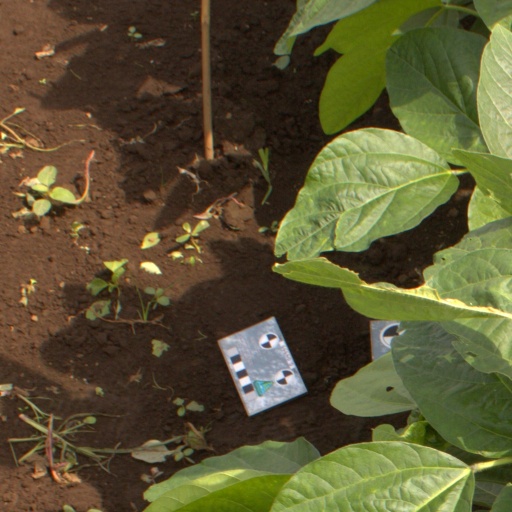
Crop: soybean